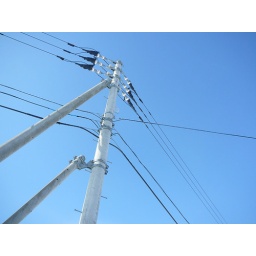
Telegraph pole in blue